L'auca del senyor Esteve

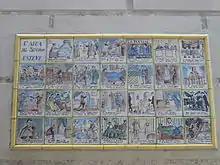
An "auca" representing the novel's plot on a wall in Petritxol street in Barcelona

L'auca del senyor Esteve is a novel by Santiago Rusiñol published in 1907, of which there is a theatrical version. On 12 May 1917, the theatrical version of this novel is first played in Teatre Victòria, Barcelona (Catalonia).